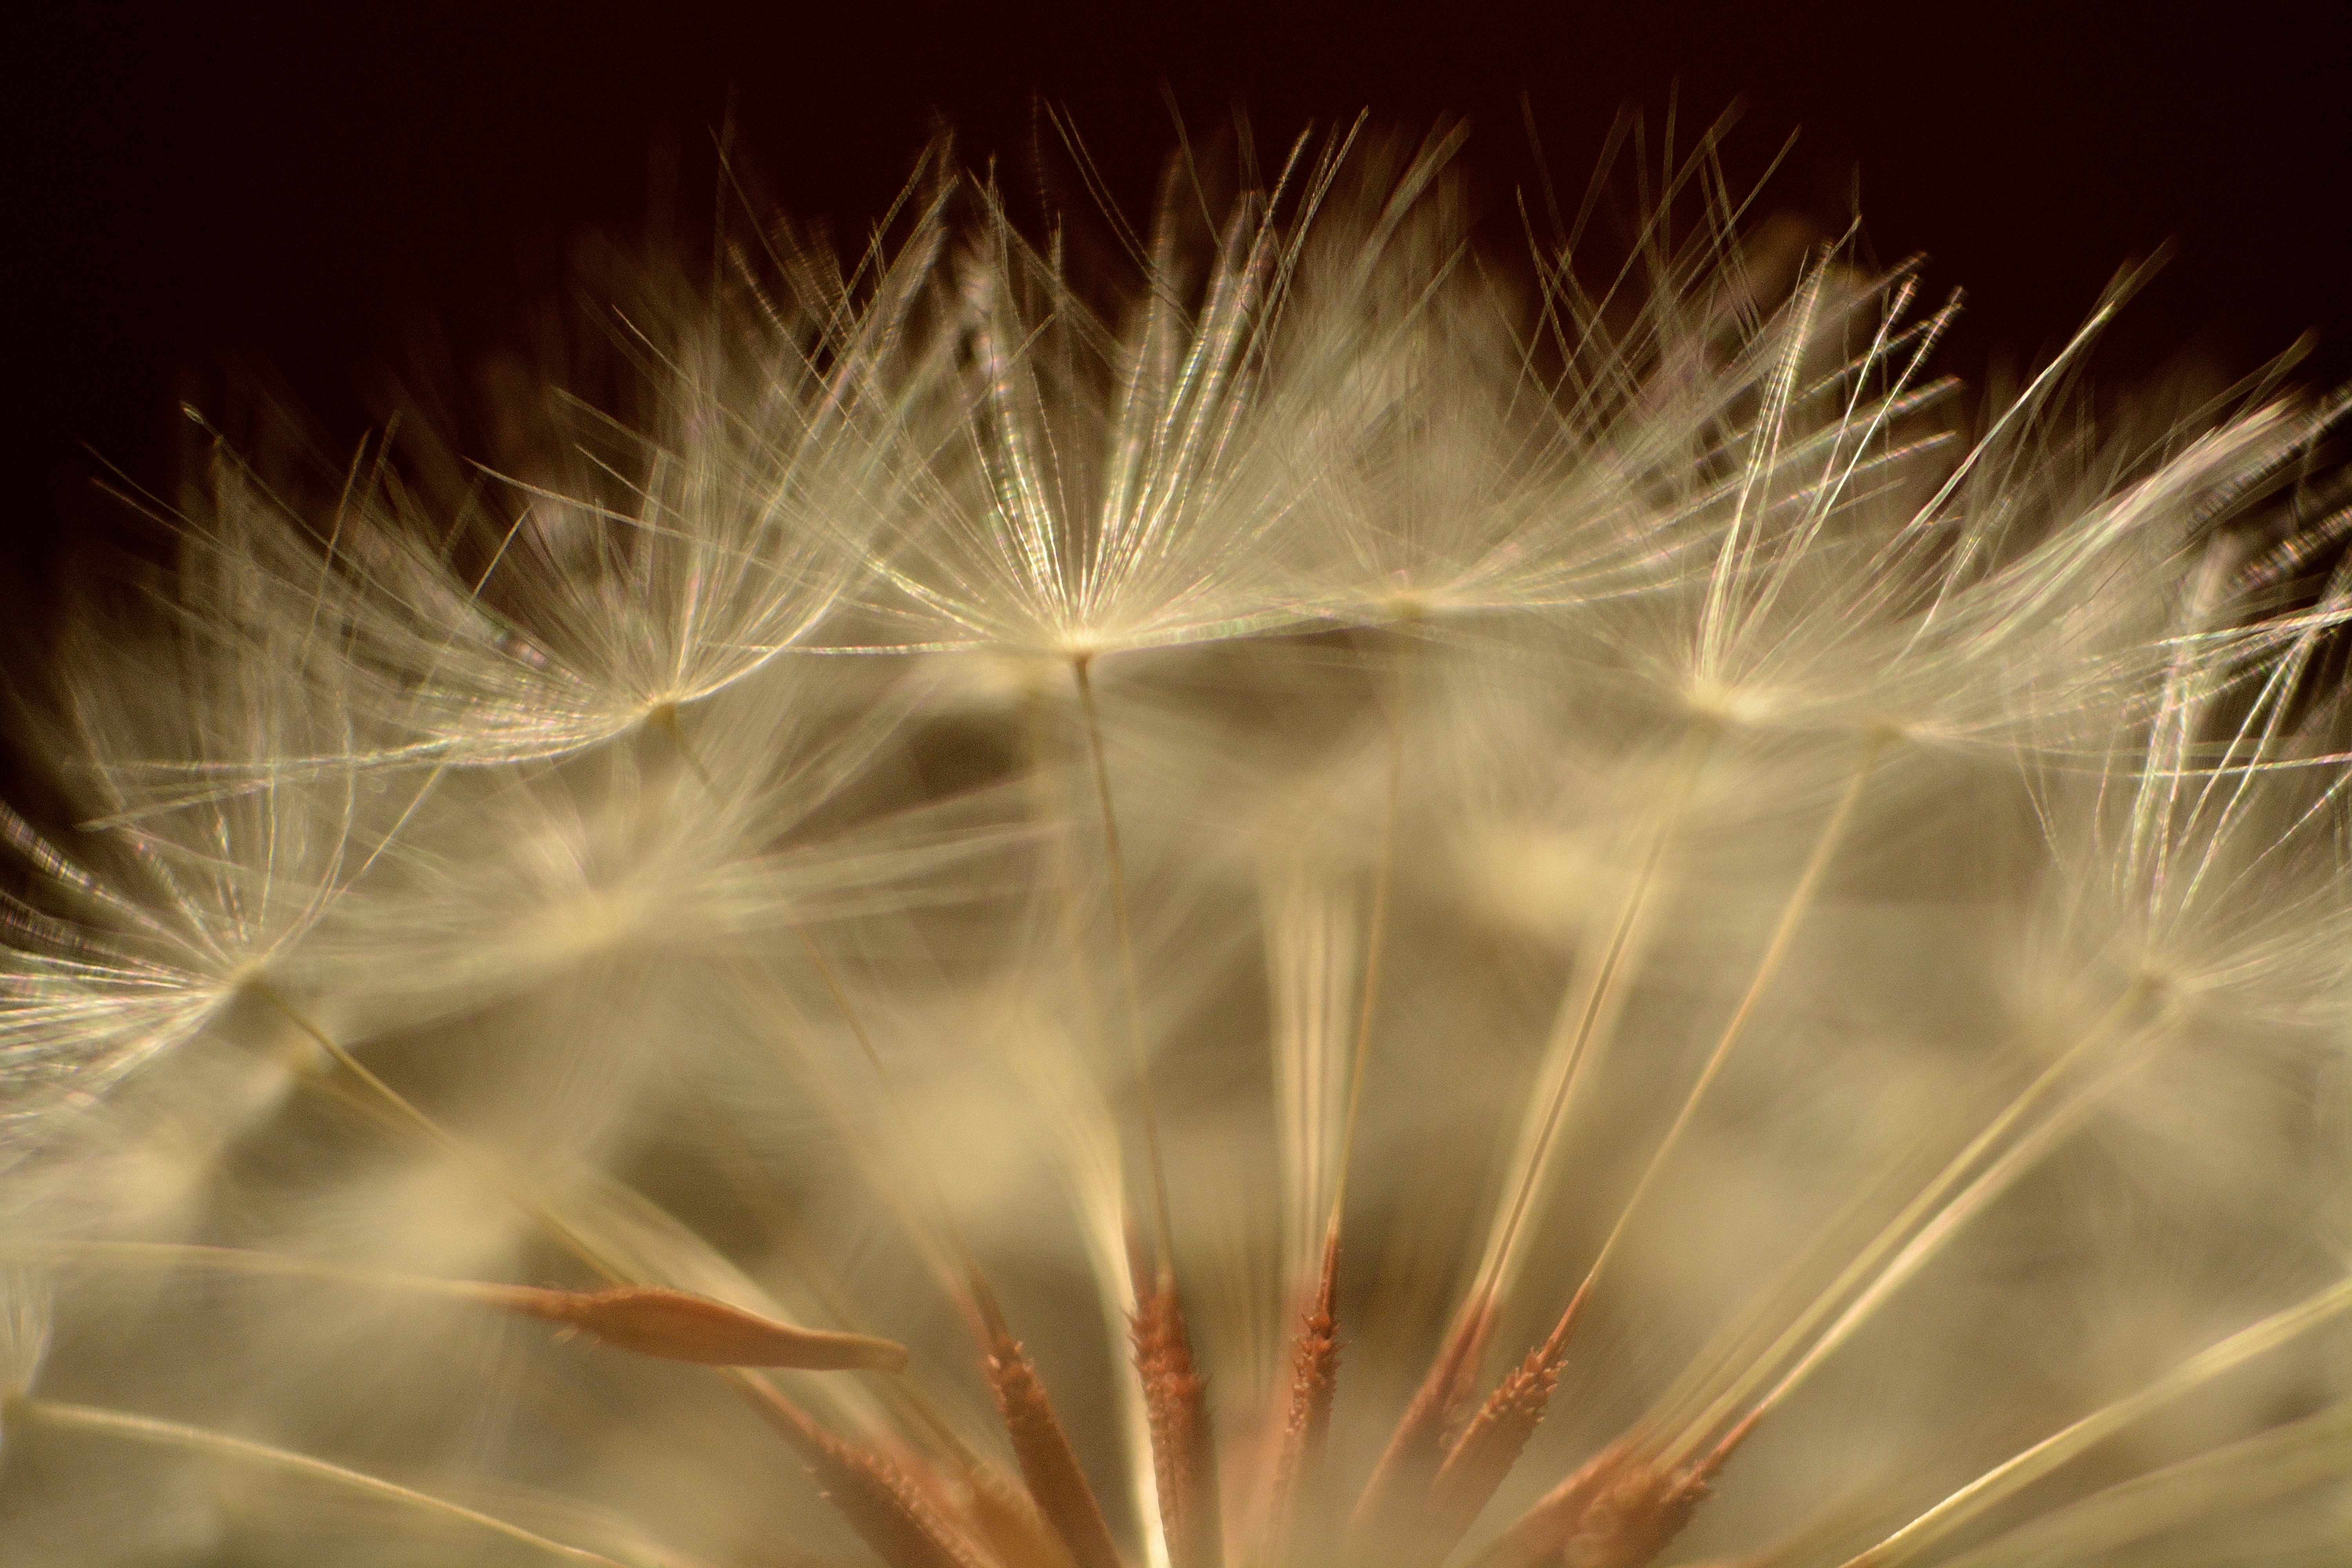
nature, grass, branch, light, plant, field, dandelion, sunlight, leaf, flower, sparkler, macro, close up, macro photography, foreground, flowering plant, daisy family, grass family, land plant